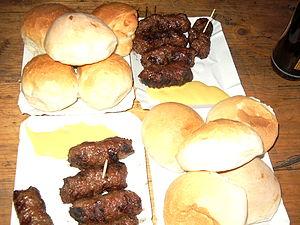
Mititei ou mici est un plat populaire de viande grillée originaire de Roumanie.